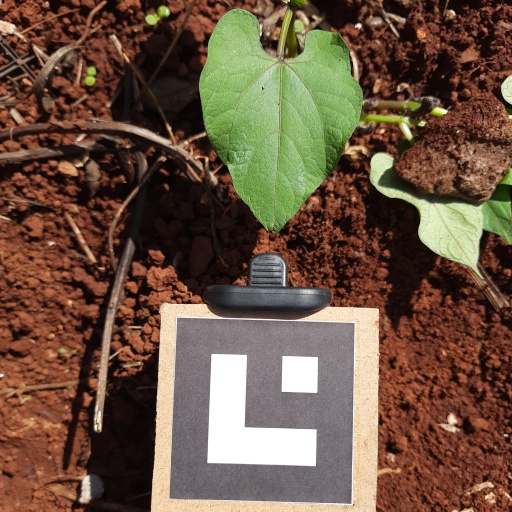
Observations: wavy surface, no eating holes, with soild dust, under sunlight